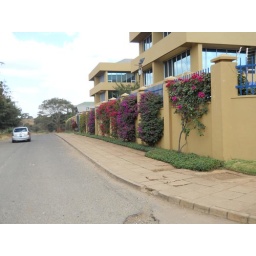
One of the modern office buildings in Lilongwe, but it was the bourganvilla on the wall that caught my attention.